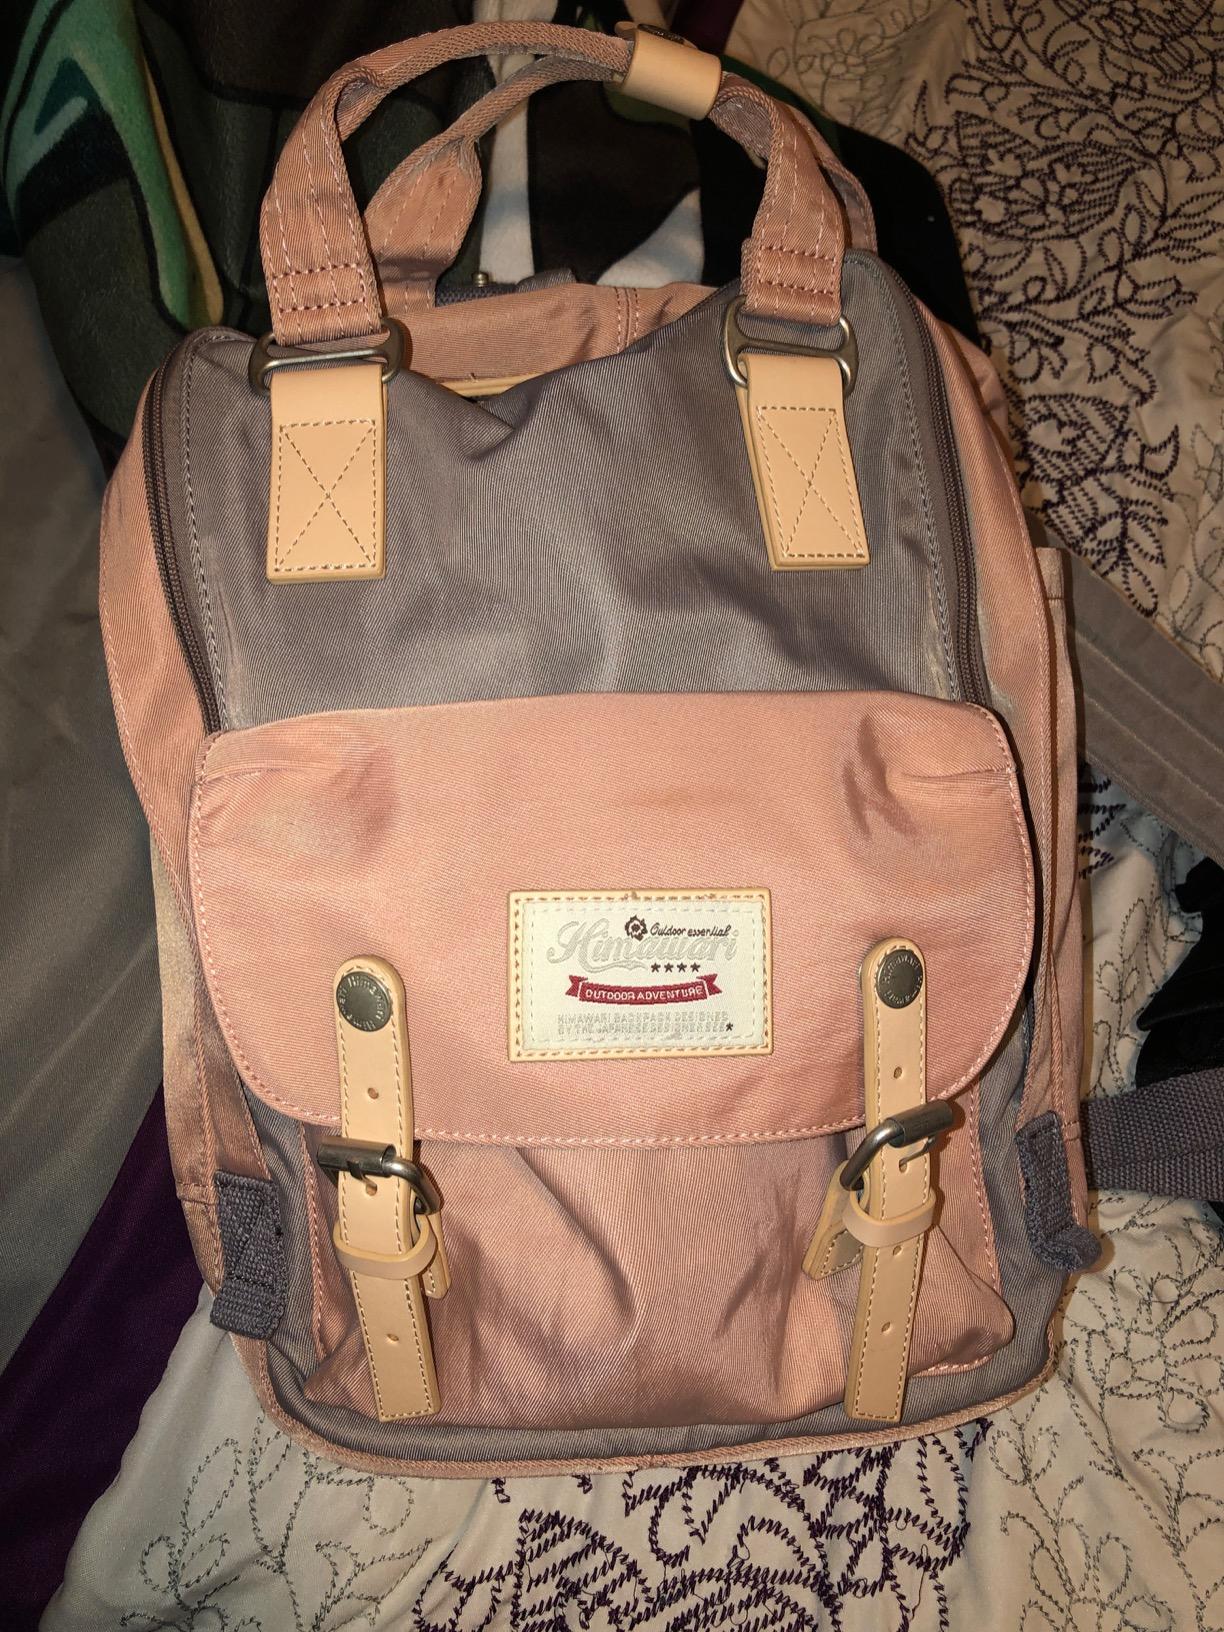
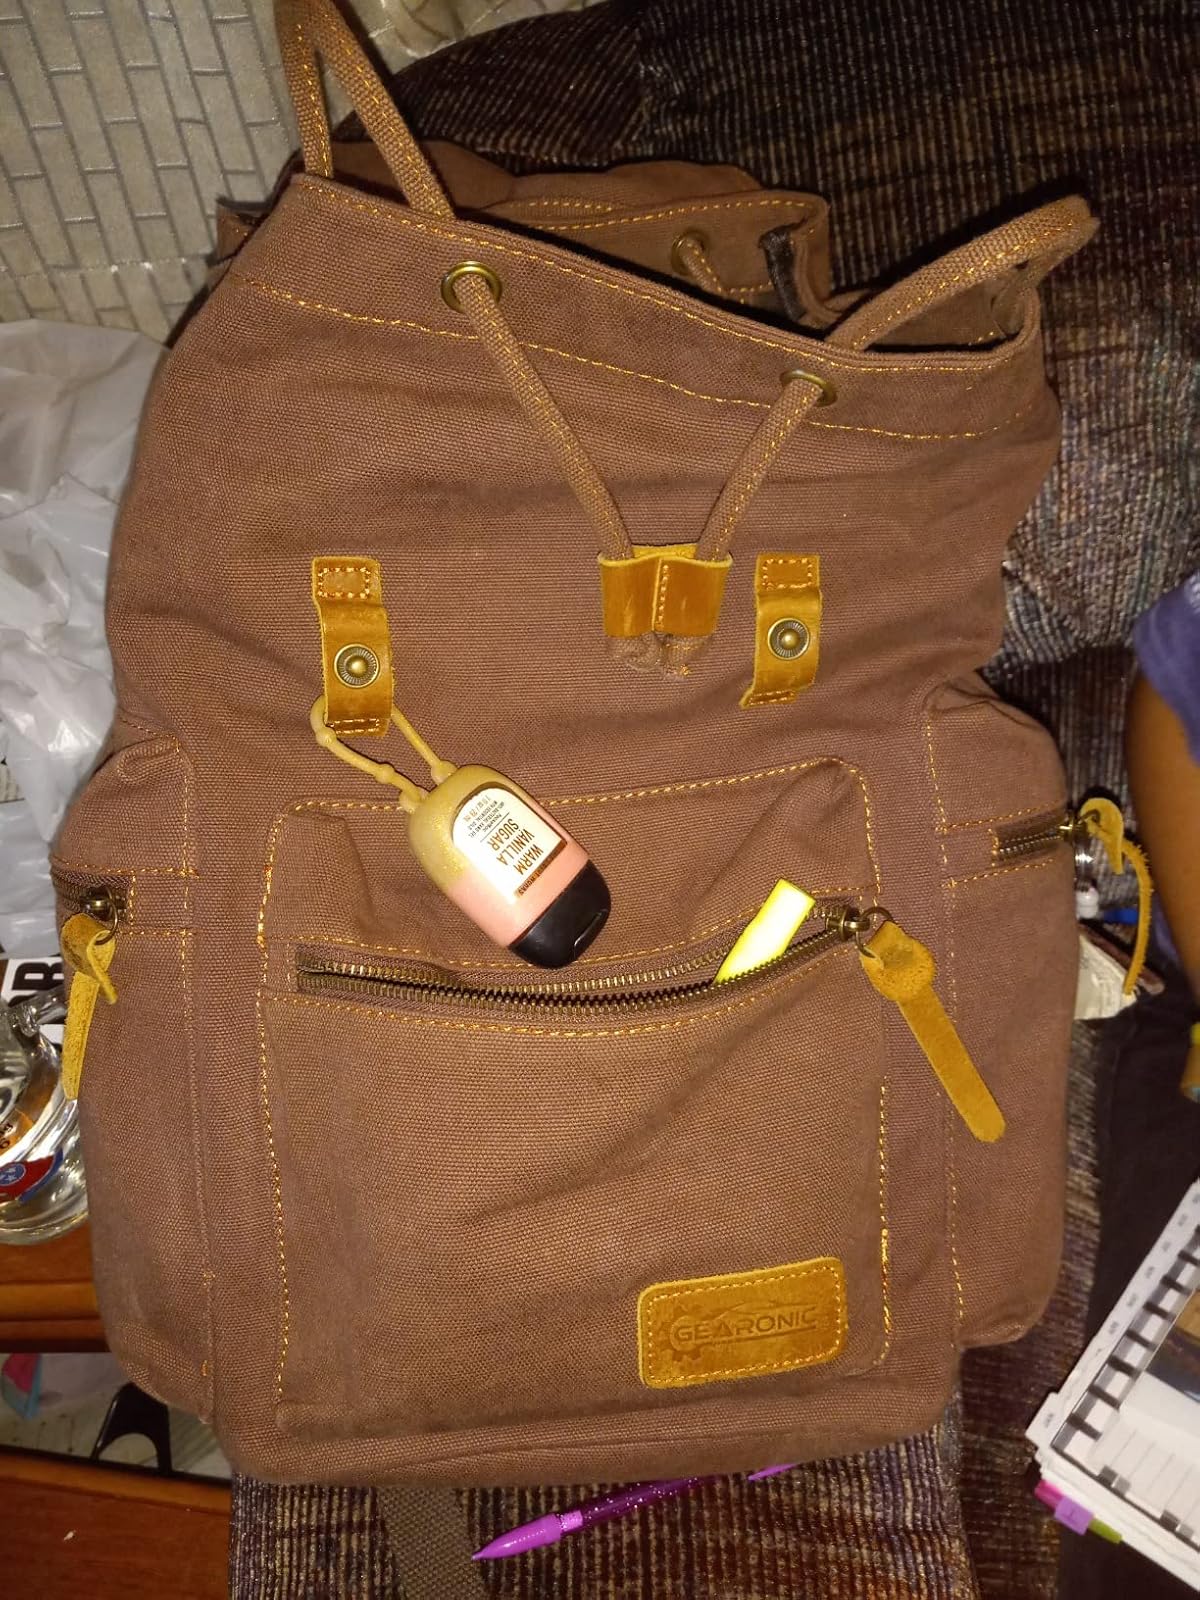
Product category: bag
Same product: no